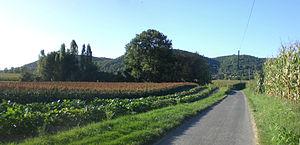
La Plaine de Saint-Vincent-De-Cosse, au niveau du secteur d'Enveaux.
Saint-Vincent-de-Cosse est une commune française située dans le département de la Dordogne, en région Nouvelle-Aquitaine.